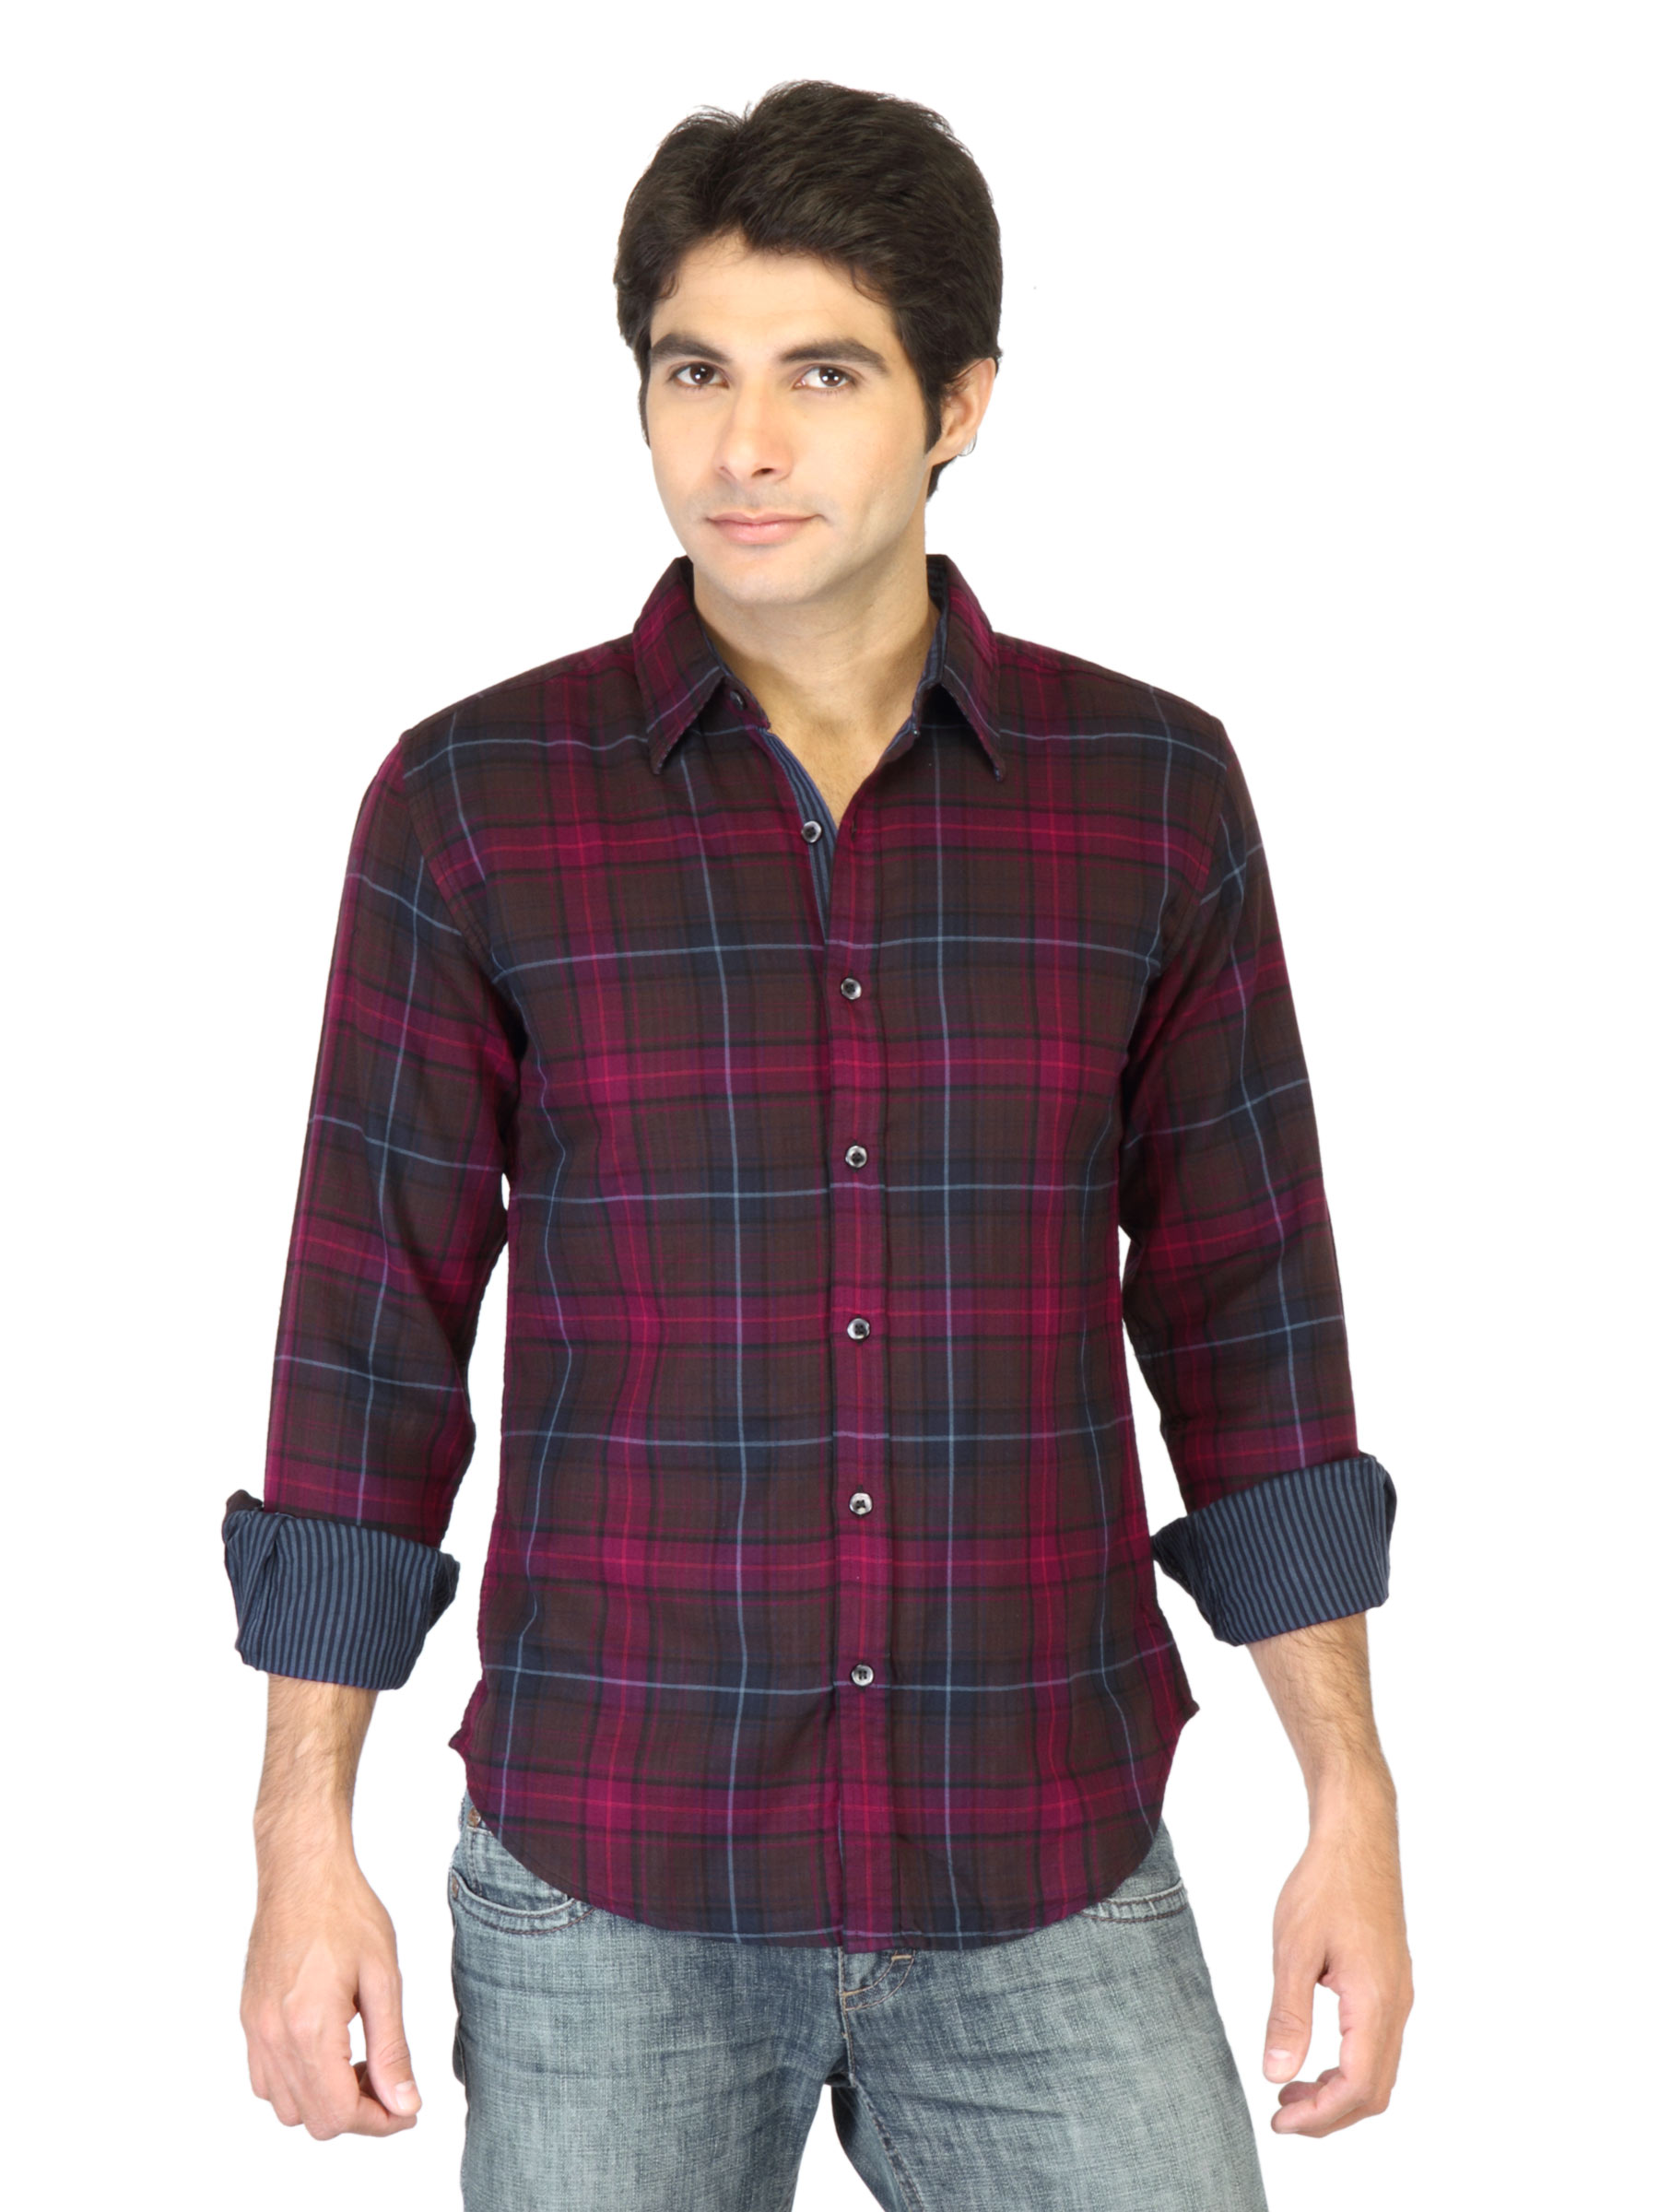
United Colors Of Benetton Men Maroon Check Shirt
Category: Apparel / Topwear / Shirts
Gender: Men
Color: Maroon
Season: Fall 2011
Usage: Casual